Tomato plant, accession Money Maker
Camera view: tilt-top (135 deg); turntable rotation: 30 degrees
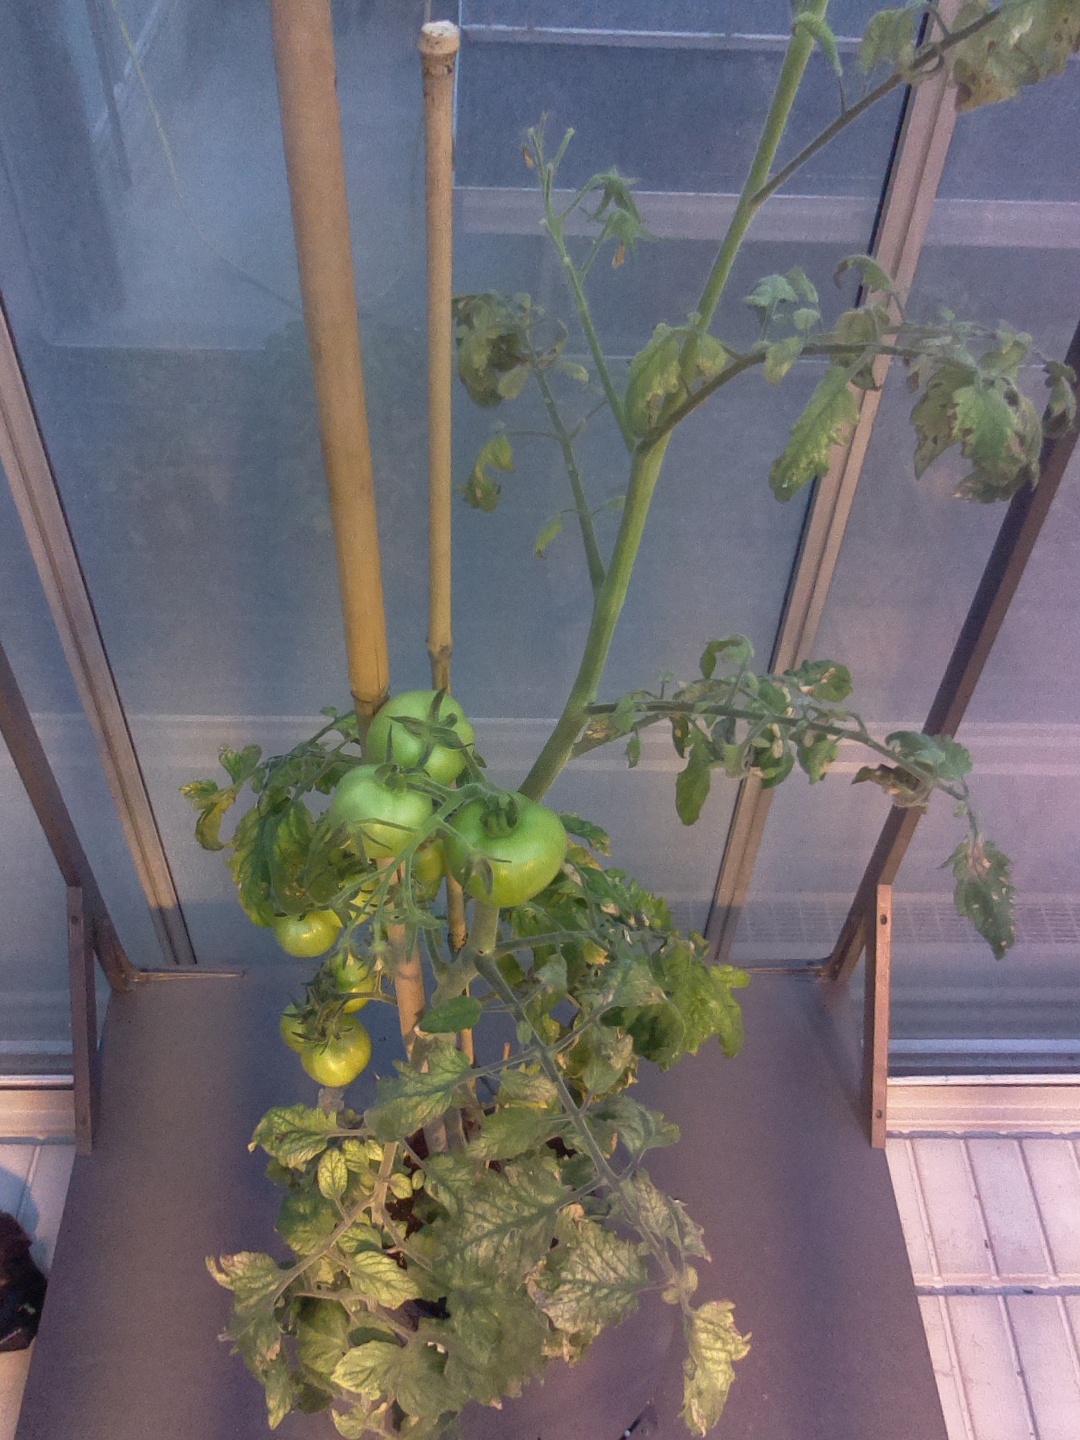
BBCH growth stage 75: 50%-60% of final fruit size